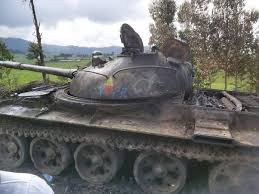
Label: Tank